Hawker Hurricane variants

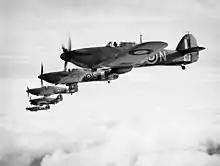
Sea Hurricanes Mk IB in formation, December 1941

Some production of the Hurricane was carried out in Canada by Canadian Car and Foundry. Single-seat fighter and fighter-bomber. Mark X is used by some RAF documentation to describe Canadian-built Mark I but was not an official designation. By the time Merlin 28 production began in the US 419 Canadian-built Mark I airframes had arrived in Britain. Ultimately only 234 Canadian-built Hurricanes arrived in Britain with an engine fitted, and they were quickly removed and fitted to Lancasters.